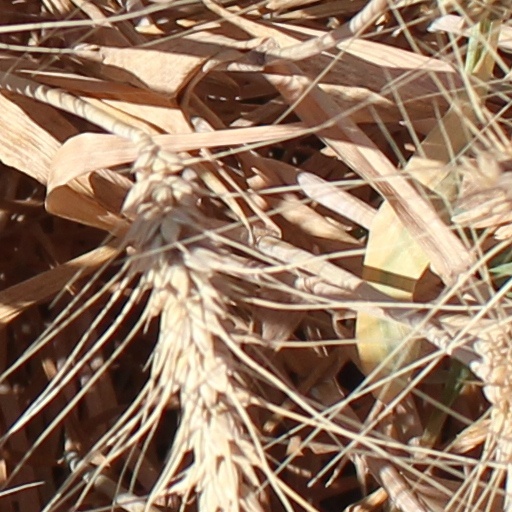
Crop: wheat